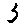
Label: 3